Karl Gröger

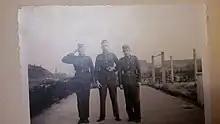
Karl Jr. 1941, after being inducted into the German army as a Physician Officer.

Two years later, in May 1940, the German Wehrmacht marched into the Netherlands. He had to join the German Army. After some months the army discharged him because he was discovered to be of Jewish descent.